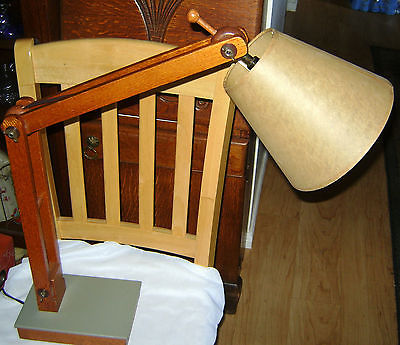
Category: lamp